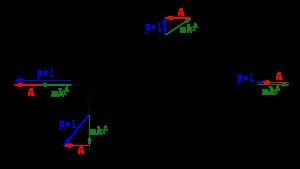
En mécanique classique, le vecteur de Runge-Lenz ou invariant de Runge-Lenz est un vecteur utilisé principalement pour décrire la forme et l'orientation de l'orbite d'un corps astronomique autour d'un autre, comme dans le cas d'une planète autour d'une étoile.